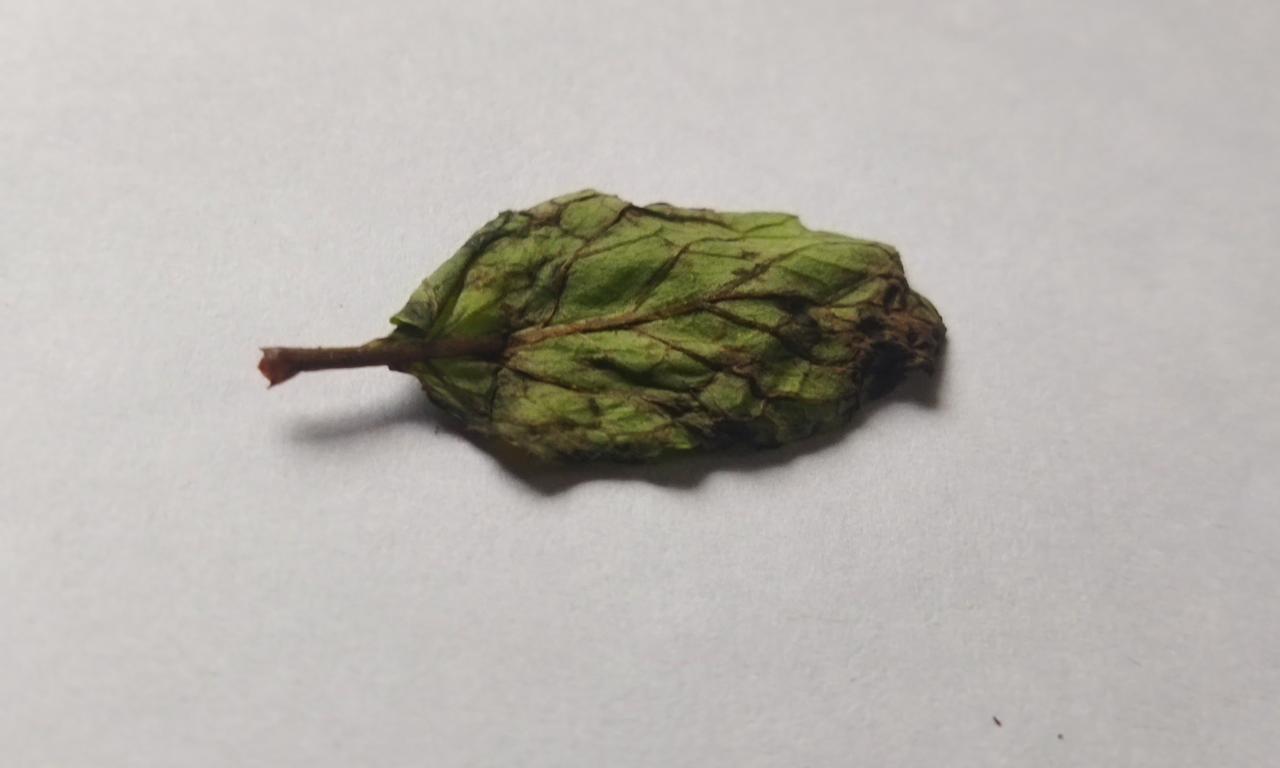
Label: Spoiled